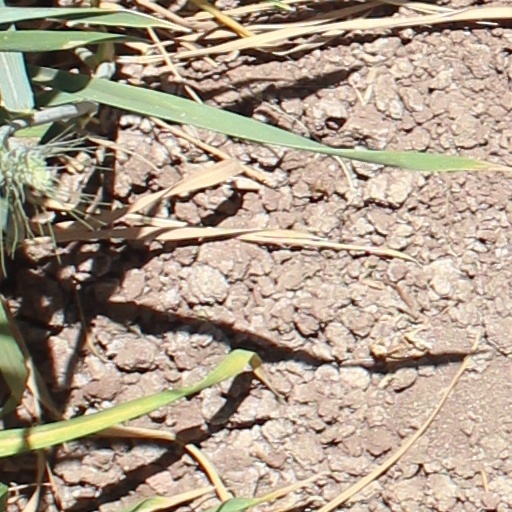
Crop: wheat